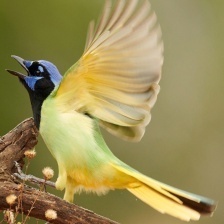
Species: GREEN JAY
Scientific name: CYANOCORAX YNCAS
ImageNet parent category: jay